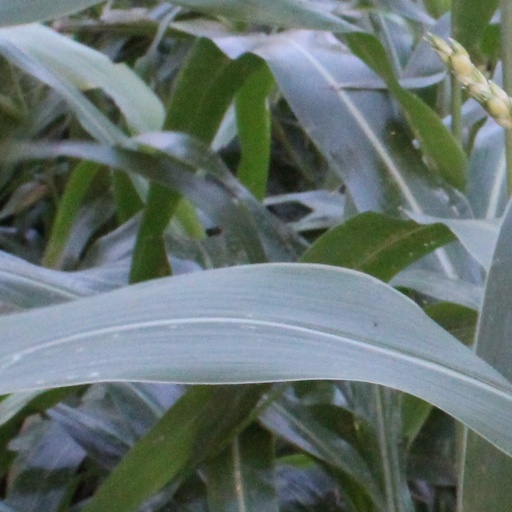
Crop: sorghum